Henry VI, Part 1

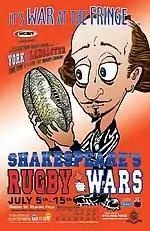
Poster from the 2001 "Shakespeare's Rugby Wars"

The success of the 1951–53 Douglas Seale stand-alone productions of each of the individual plays in Birmingham prompted him to present the three plays together at the Old Vic in 1957 under the general title "The Wars of the Roses". Barry Jackson adapted the text, altering the trilogy into a two-part play. "1 Henry VI" and "2 Henry VI" were combined (with almost all of "1 Henry VI" eliminated) and "3 Henry VI" was edited. Seale again directed, with Paul Daneman again appearing as Henry, alongside Barbara Jefford as Margaret. The roles of both Talbot and Joan were removed, and "1 Henry VI" was reduced to three scenes – the funeral of Henry V, the Temple Garden scene and the introduction of Margaret.